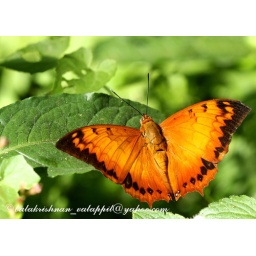
VARIEGATED RAJAHCharaxes kahrubafrom Ultapani in Assamone of the fatest flying butterflies